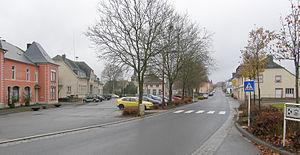
Rambrouch est une localité luxembourgeoise et le chef-lieu de la commune portant le même nom située dans le canton de Redange.